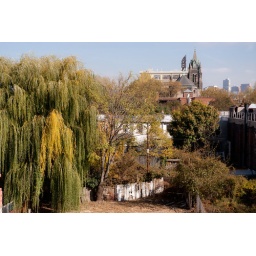
Weeping willow tree, old fence and church steeple in Red Hook, Brooklyn, New York